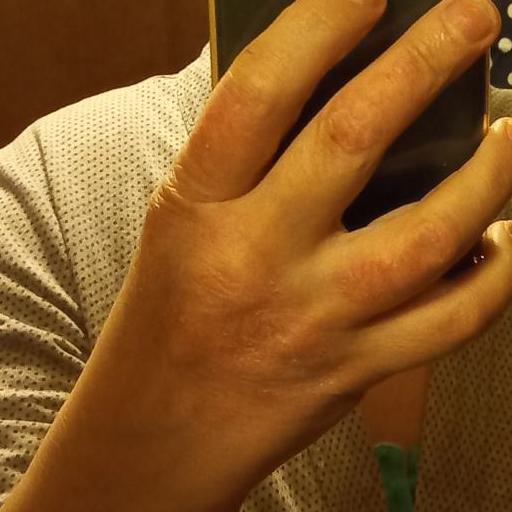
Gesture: no_gesture